Maleate isomerase

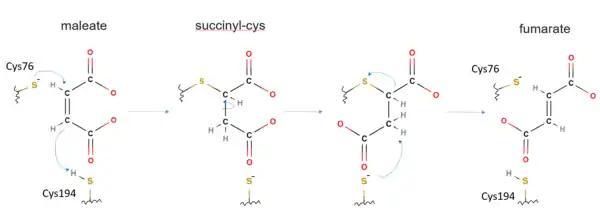
One proposed reaction mechanism of maleate isomerase (C1, C2, C3, C4 are the four carbon atoms in maleate from top to bottom)

Maleate isomerase can be used to produce fumaric acid, an important building block material for polymerization and esterification reactions, from the isomerization of maleic acid. Maleic acid is produced from maleic anhydride.